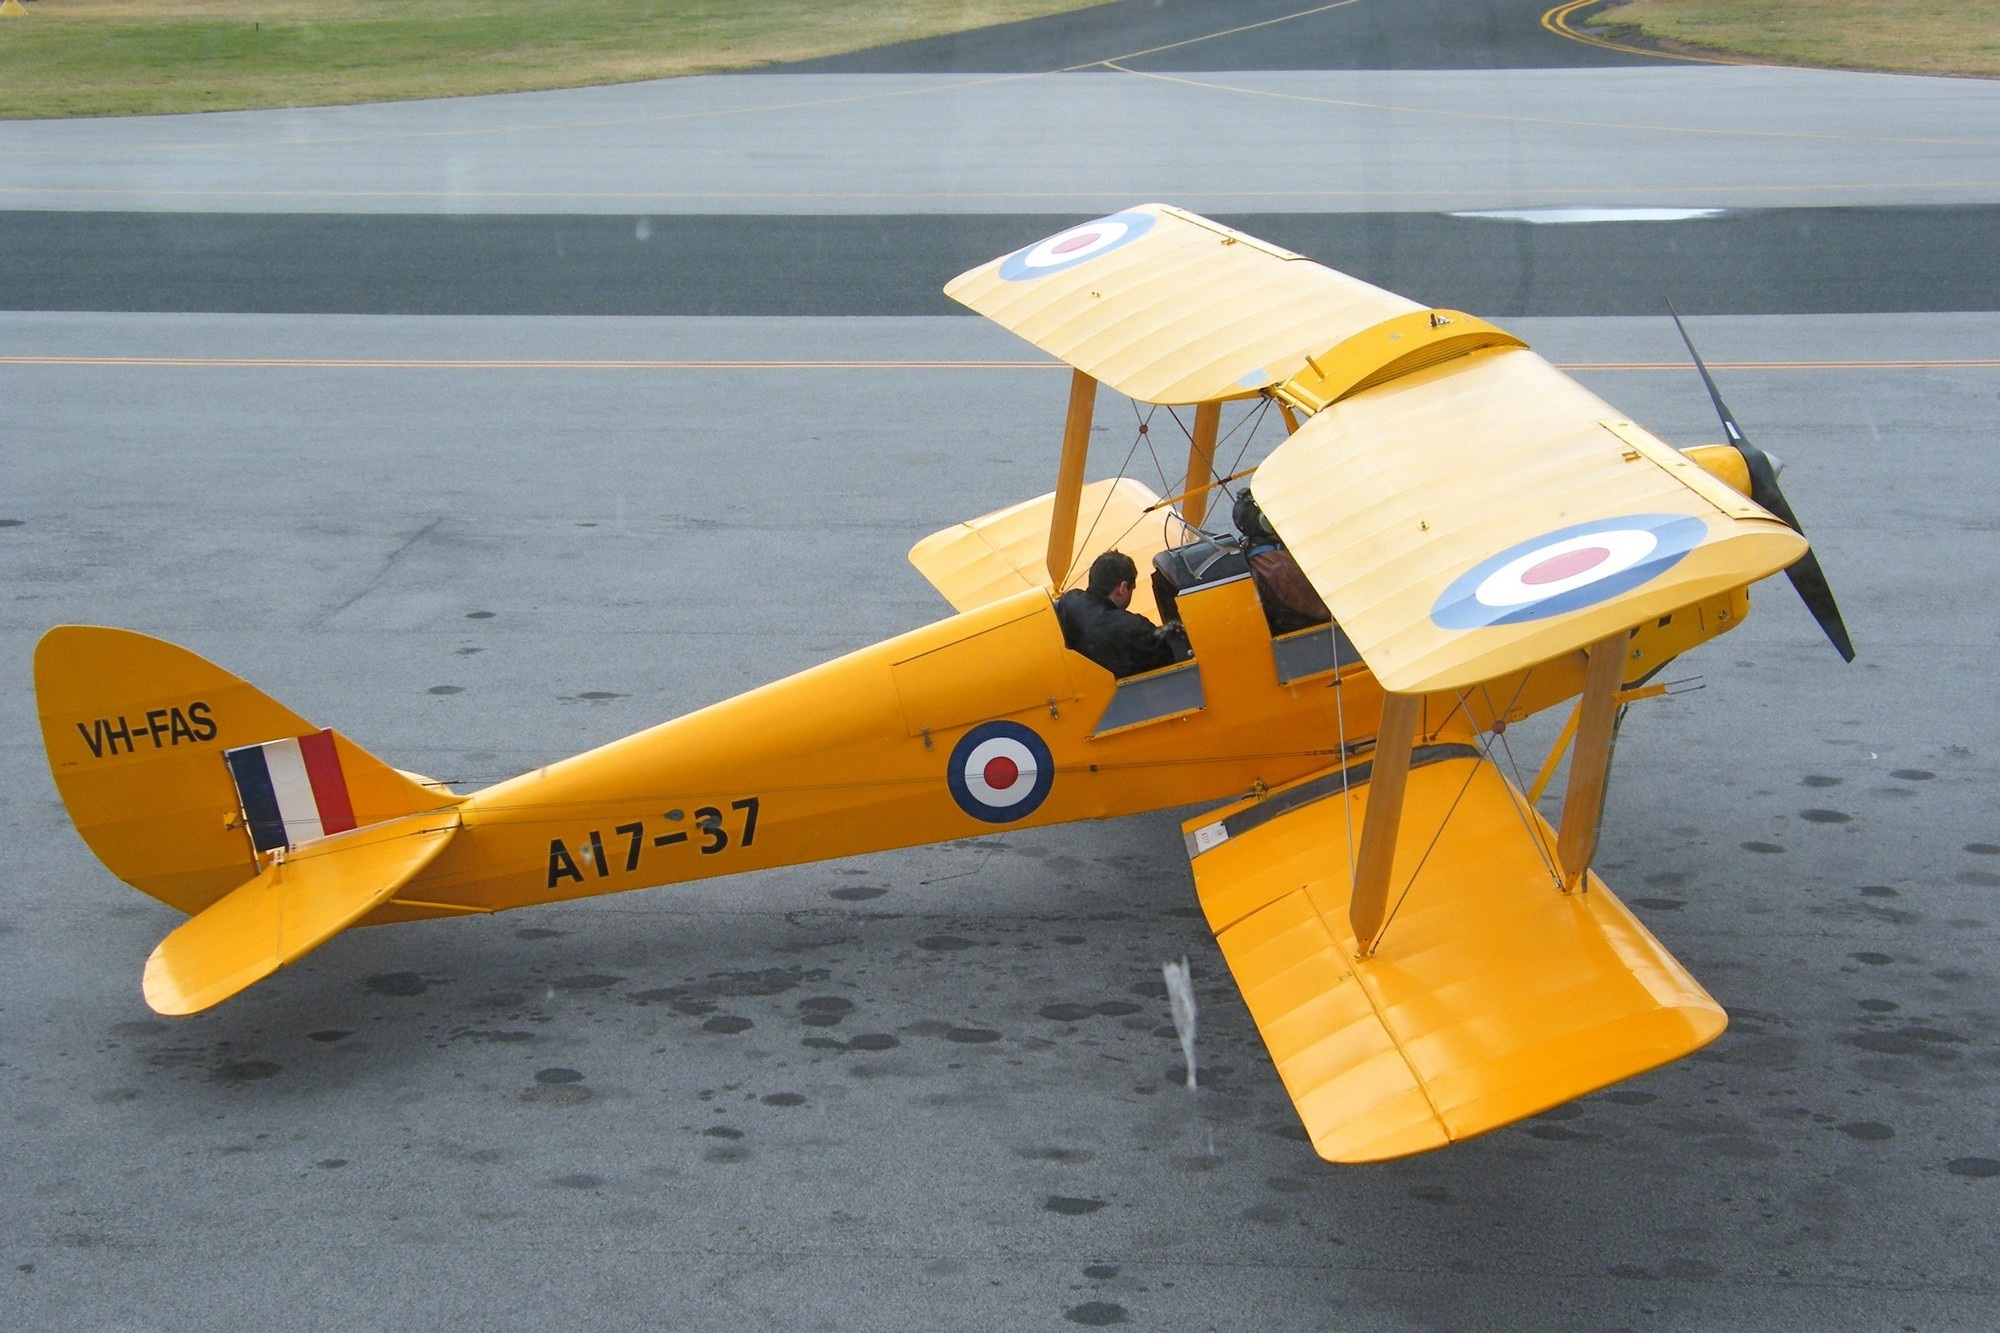
wing, vintage, airplane, aircraft, vehicle, aviation, flight, yellow, propeller, biplane, light aircraft, de havilland, model aircraft, monoplane, aircraft engine, boeing stearman model 75, propeller driven aircraft, ultralight aviation, radio controlled aircraft, tiger moth, piper j 3 cub